Brittany

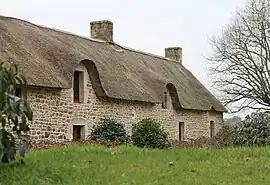
A traditional house in Plougoumelen

There is a very old pilgrimage called the "Tro Breizh" (tour of Brittany), where the pilgrims walk around Brittany from the grave of one of the seven founder saints to another. Historically, the pilgrimage was made in one trip (a total distance of around 600 km) for all seven saints. Nowadays, however, pilgrims complete the circuit over the course of several years. In 2002, the Tro Breizh included a special pilgrimage to Wales, symbolically making the reverse journey of the Welshmen Sant Paol, Sant Brieg, and Sant Samzun.